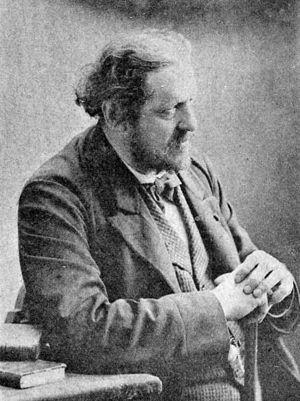
Le Pardon de Ploërmel est un opéra-comique en trois actes de Giacomo Meyerbeer, sur un livret de Jules Barbier et Michel Carré. Il s’agit de la dernière œuvre lyrique du compositeur créée de son vivant.